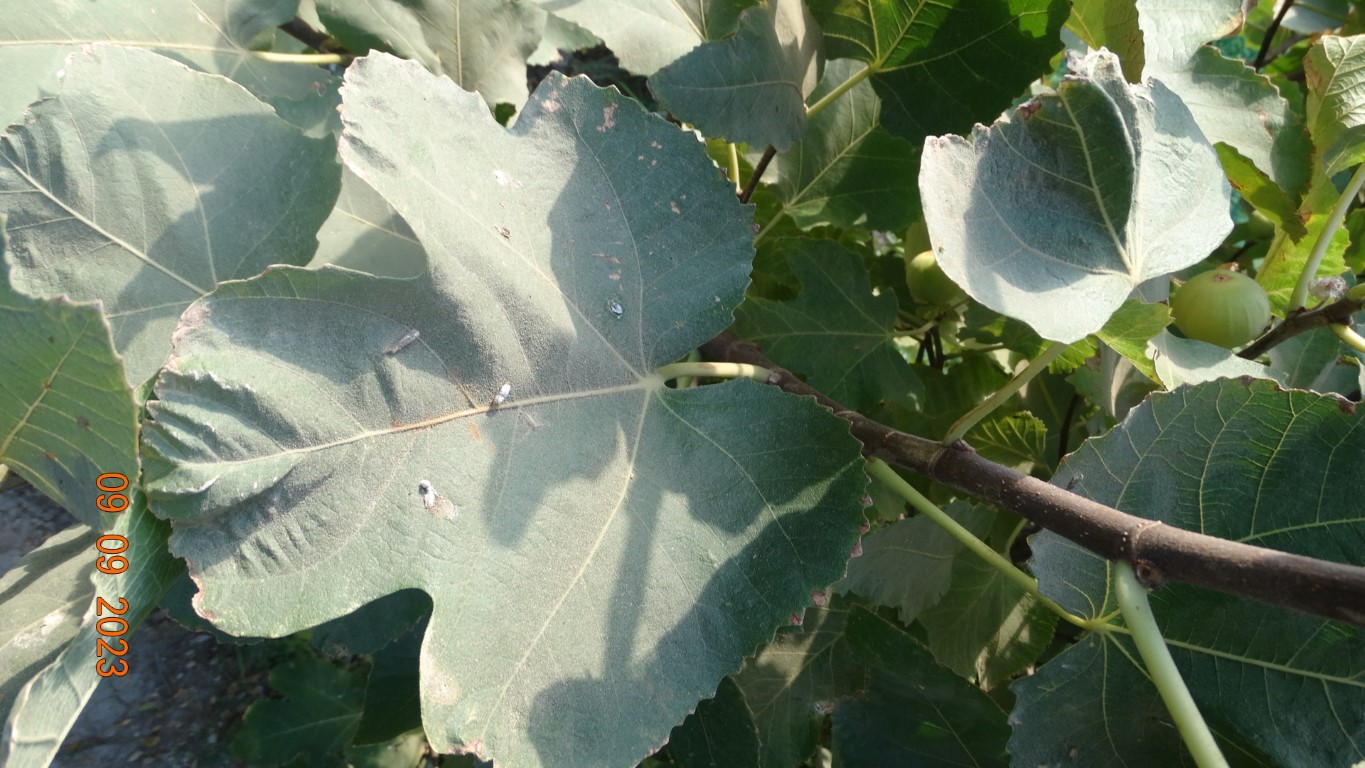
Label: healthy